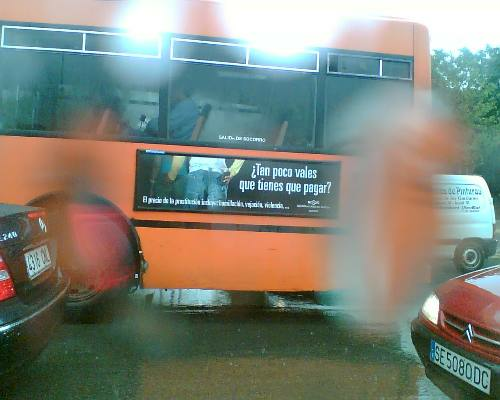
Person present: No